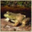
Label: frog